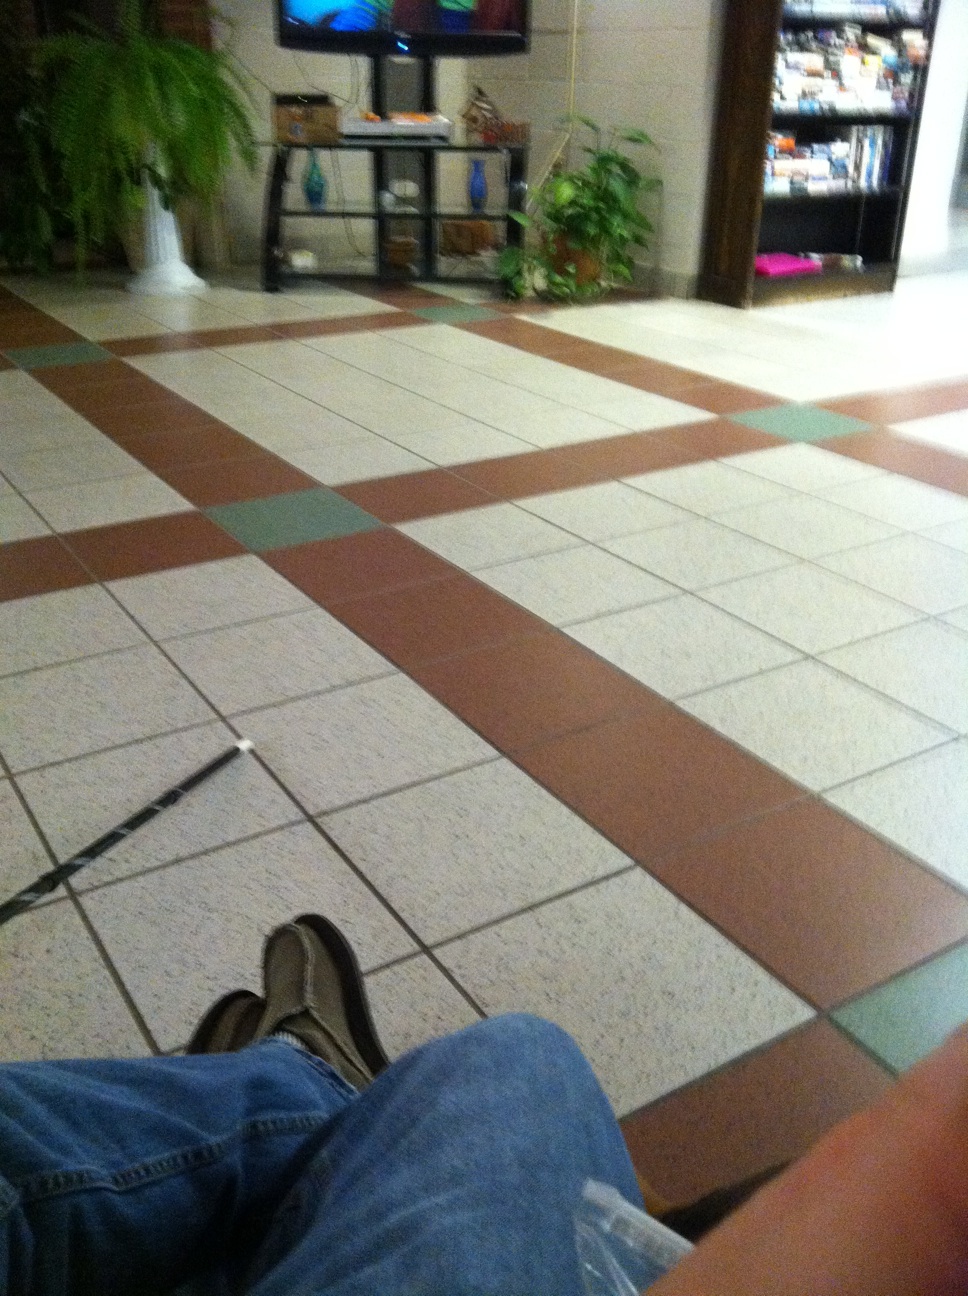Question: What kind of stone is this on this ring?
Answer: unanswerable